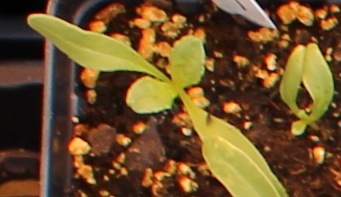
Label: Sugar beet